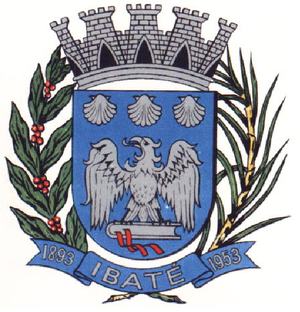
Ibaté est une municipalité brésilienne de l'État de São Paulo et la Microrégion de São Carlos.